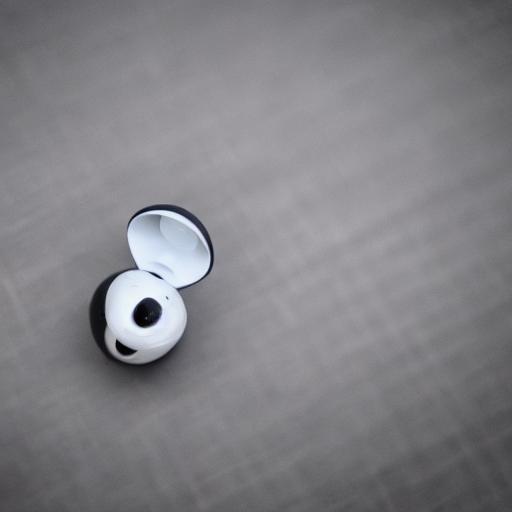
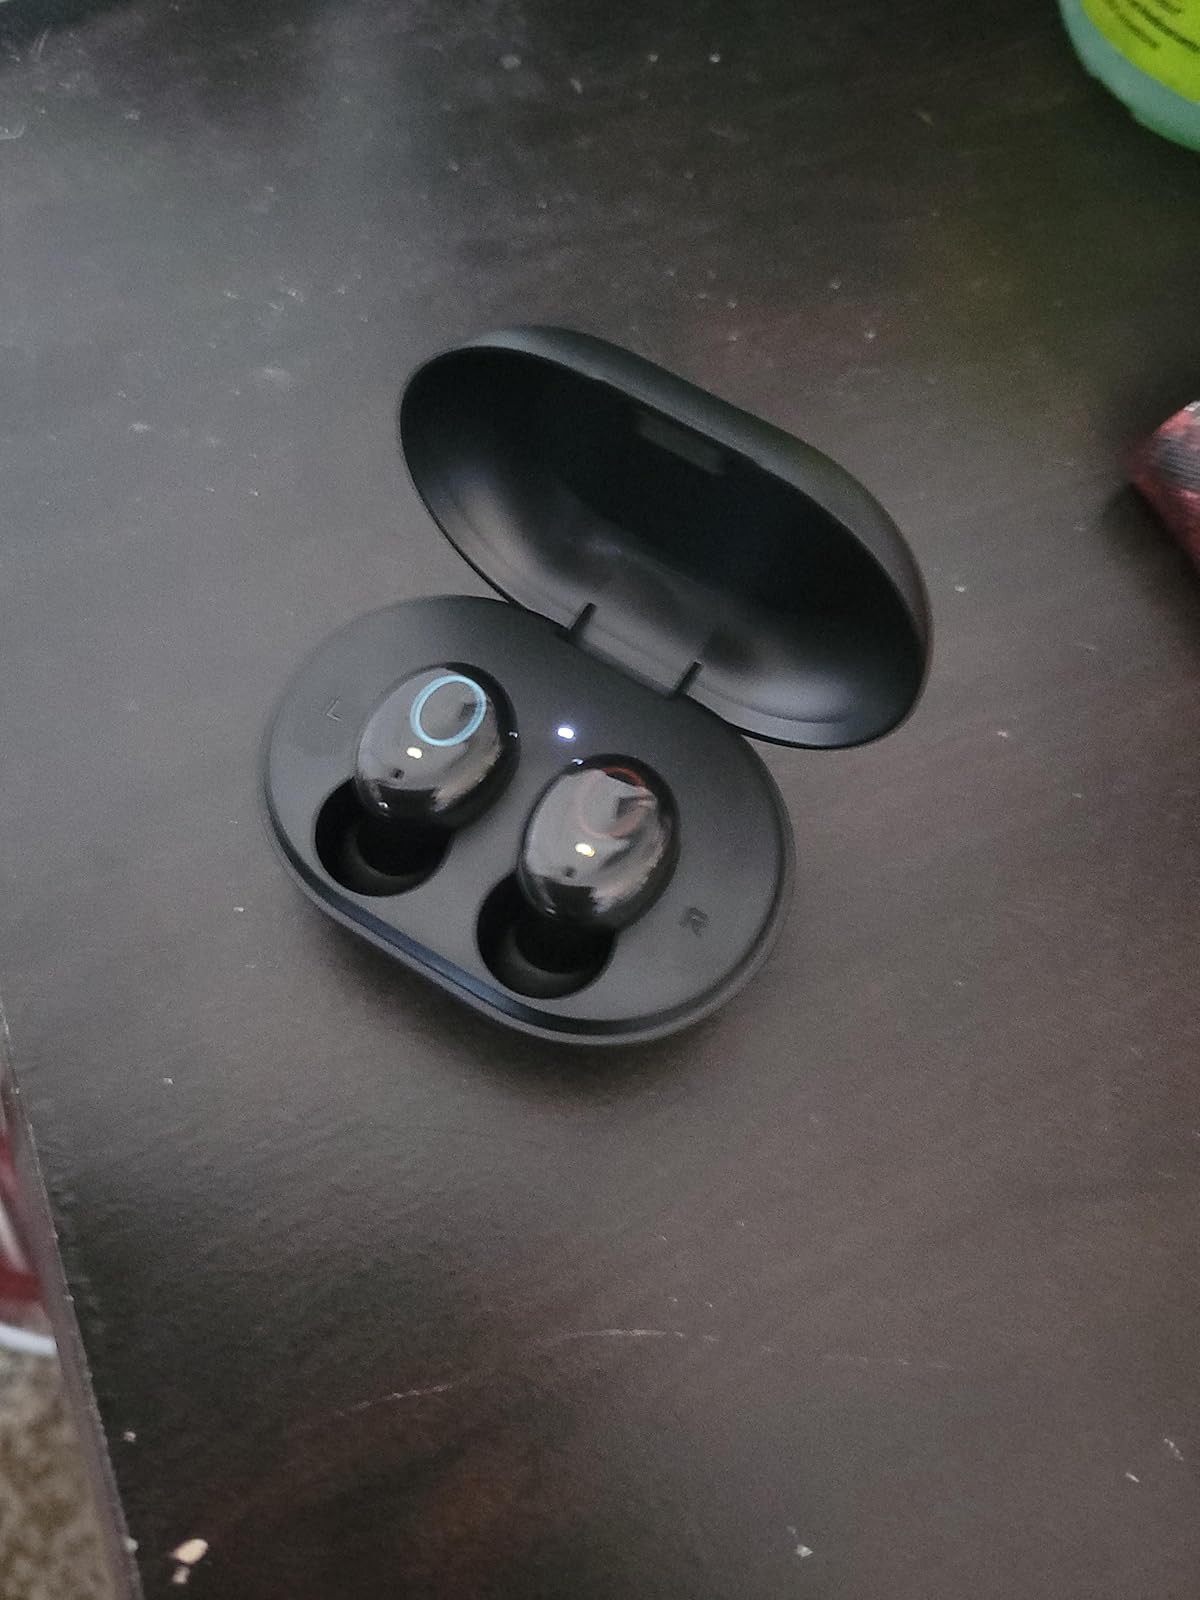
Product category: earbuds
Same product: no